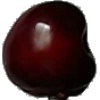
Label: cherry